Korea Electric Power Corporation

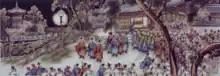
Korea's first electric light being turned on at Gyeongbokgung in 1887

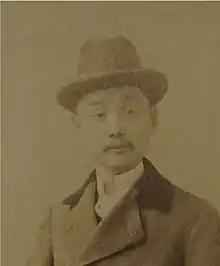
Lee Chae-Yeon, the president of Hanseong Electric Company circa 1898

KEPCO traces its origins to "Hanseong Jeongi Hoesa" (Seoul Electric Company), founded in 1898 during the Korean Empire. It was wholly invested by King Gojong, who had a special interest in implementing electrical business in Korea; internally, the imperial-invested company was funded through Hanseong Electric's president Lee Chae-yeon. Subsequently, American businessmen Henry Collbran and Harry Rice Bostwick were contracted to manage Seoul's streetcars, lights, and telephone systems.